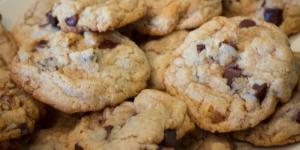
galletas de chocolate chip